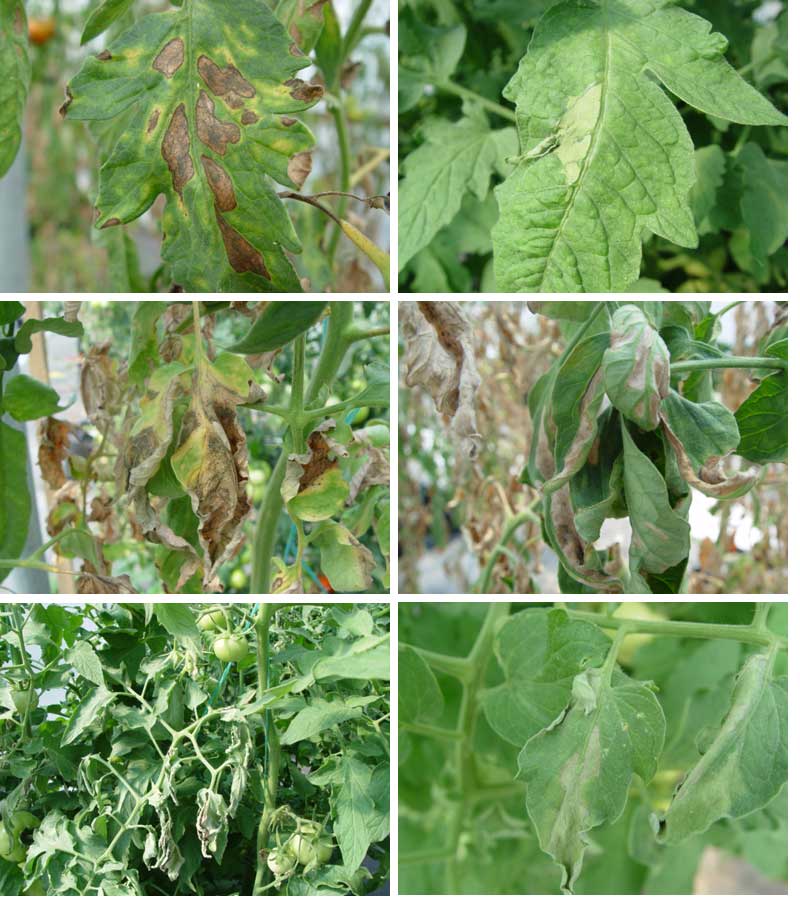
Labels: Tomato leaf bacterial spot